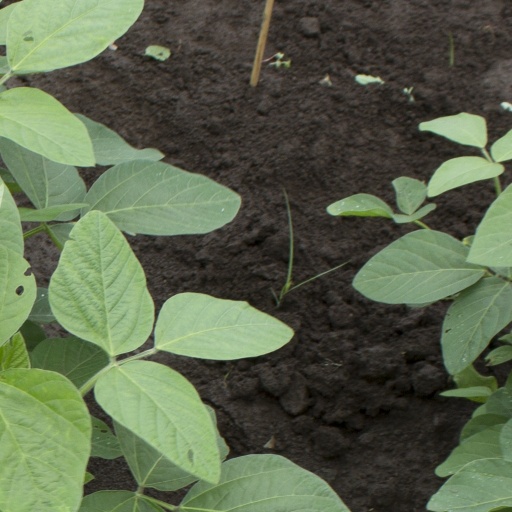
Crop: soybean